On the Run (2003 film)

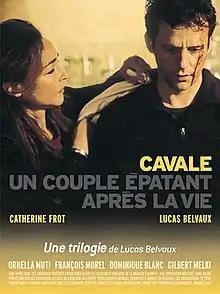

On the Run also known as (Trilogy: One) is a 2003 film directed by, written by, and starring Lucas Belvaux.